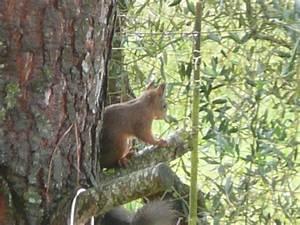
squirrel